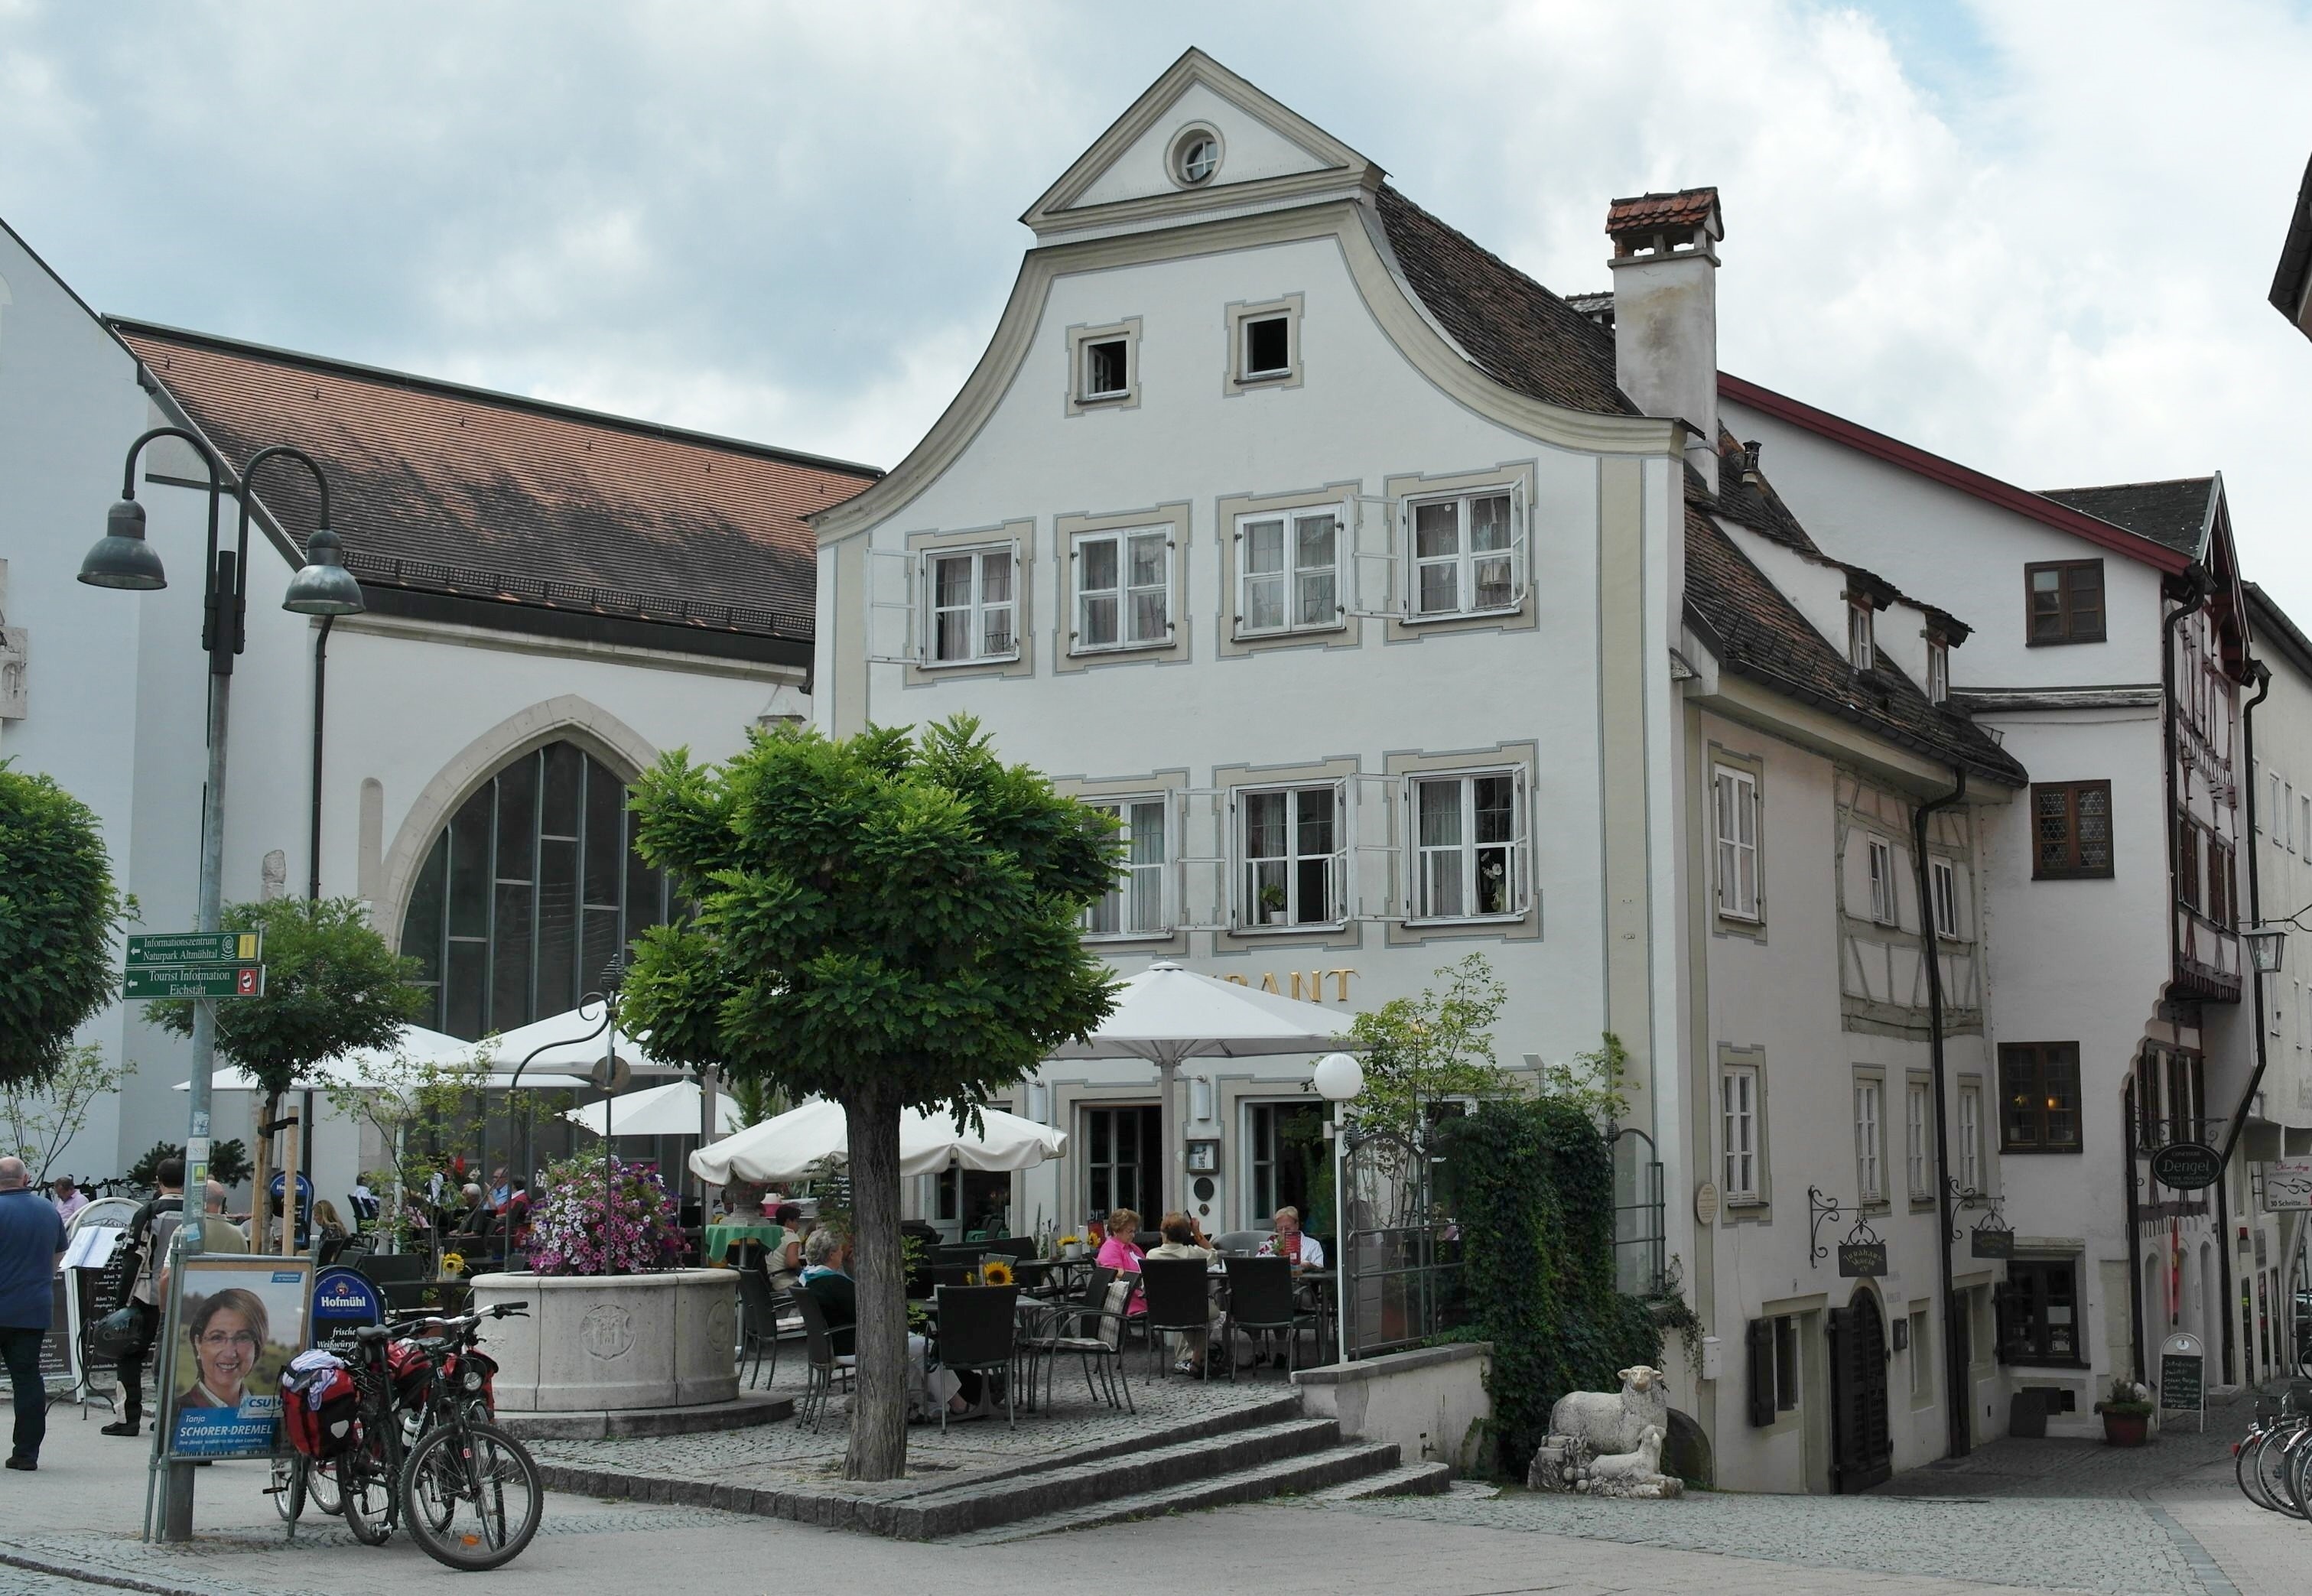
town, building, city, downtown, village, facade, property, homes, town square, bavaria, estate, neighbourhood, tours, stadtmitte, residential area, human settlement, eichst tt